Selangor

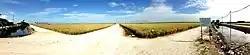
Paddy field in Sekinchan

The economy of Selangor is a progressive market economy whose core sectors are commerce and agriculture. Selangor is the richest state in Malaysia in terms of gross domestic product (GDP) per capita (PPP). On 27 August 2005, Selangor was officially declared the first developed state in Malaysia by the state government.